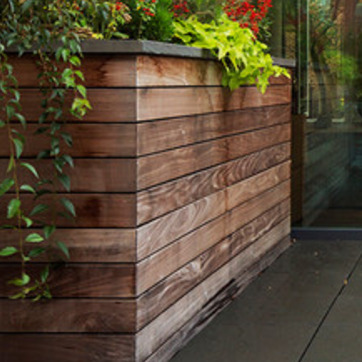
Material: wood